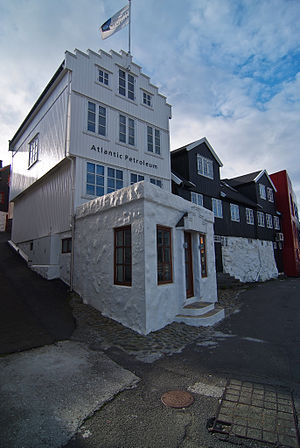
Atlantic Petroleum
Atlantic Petroleums kontor på Tinganes i Tórshavn
P/F Atlantic Petroleum er et færøsk olie- og gasfirma. Firmaet blev etableret i Færøerne af 18 private investorer i 1998. Det driver eftersøgning af olie- og gasforekomster på færøsk, irsk og britisk sokkel, men siden 2012 også norsk sokkel, i havet ved Færøerne men også udenfor Færøerne og Irland, og deltager i udviklingen af den britiske søgningsvirksomhed i Nordsøen. Atlantic Petroleum var først noteret som et færøsk selskab, men fra juni 2005 og oktober 2006 er selskabet blevet noteret på børserne i henholdsvis København og Island. Administrerende direktør er Ben Arabo.